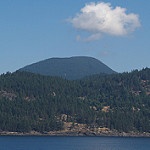
Label: mountain